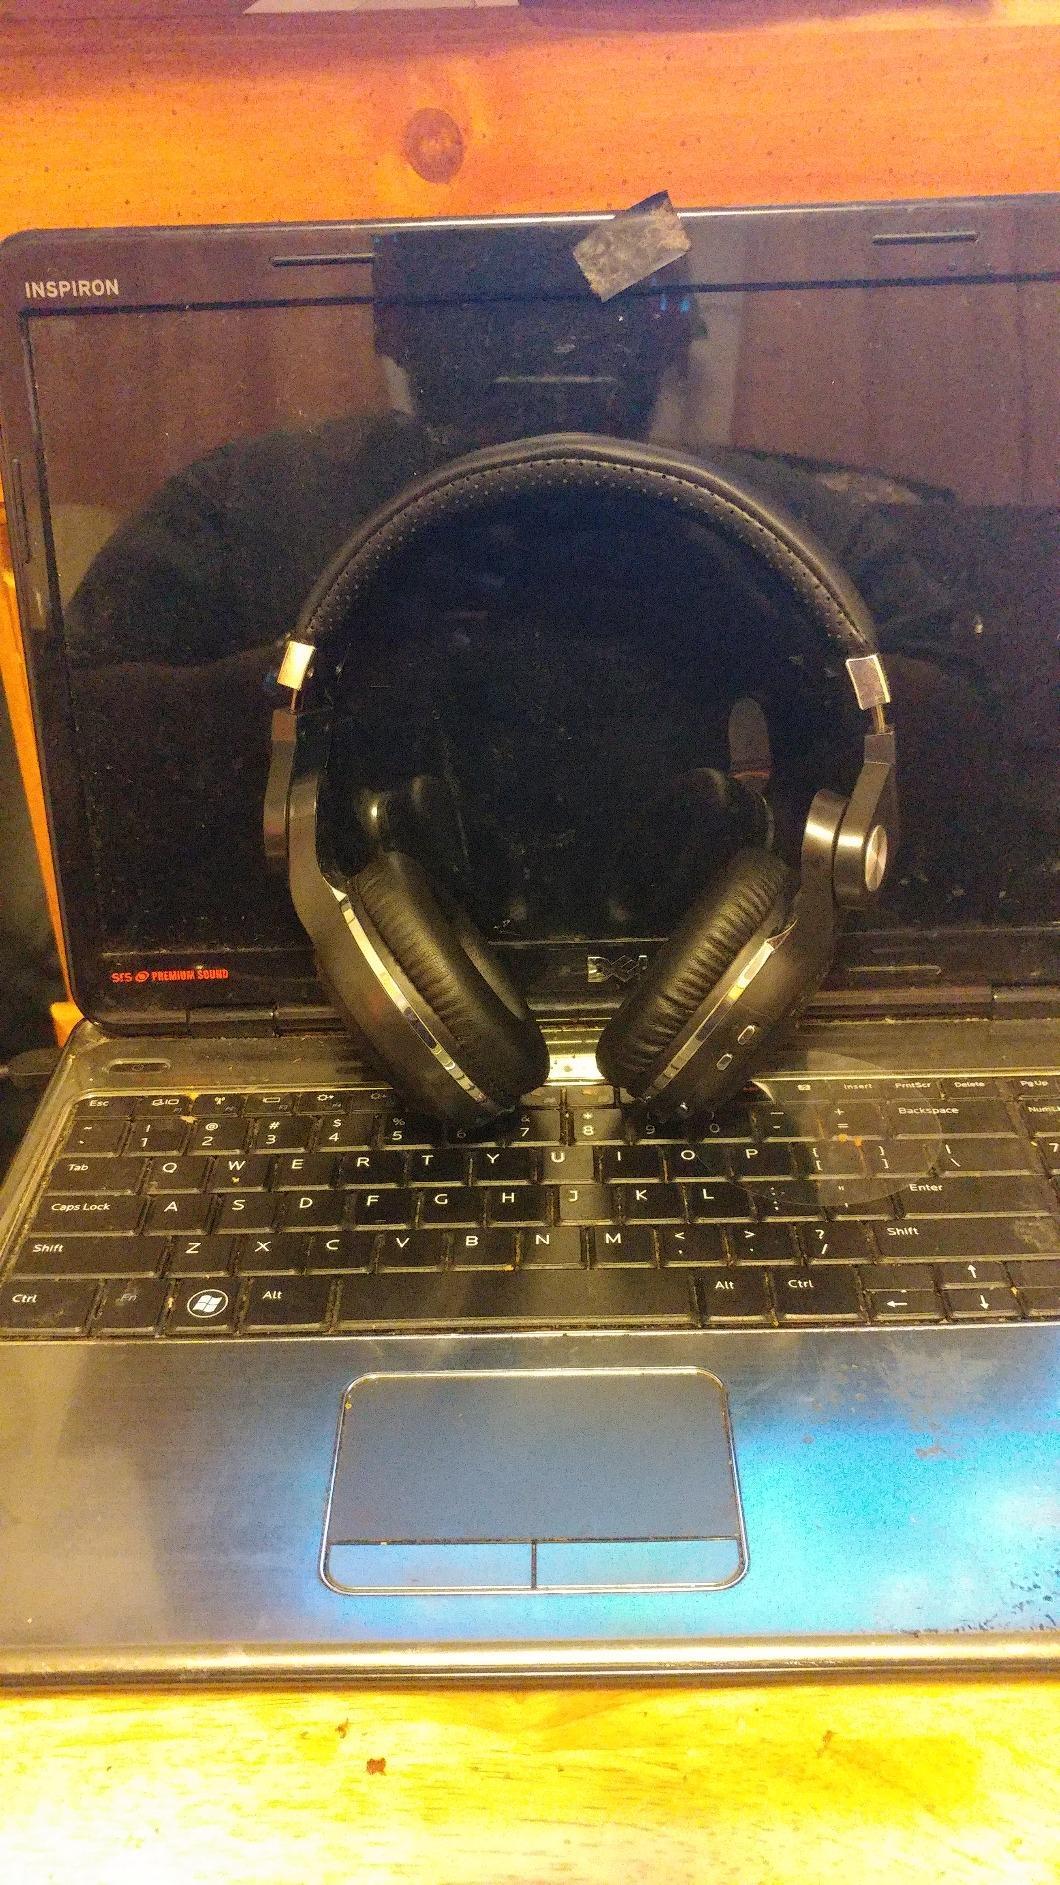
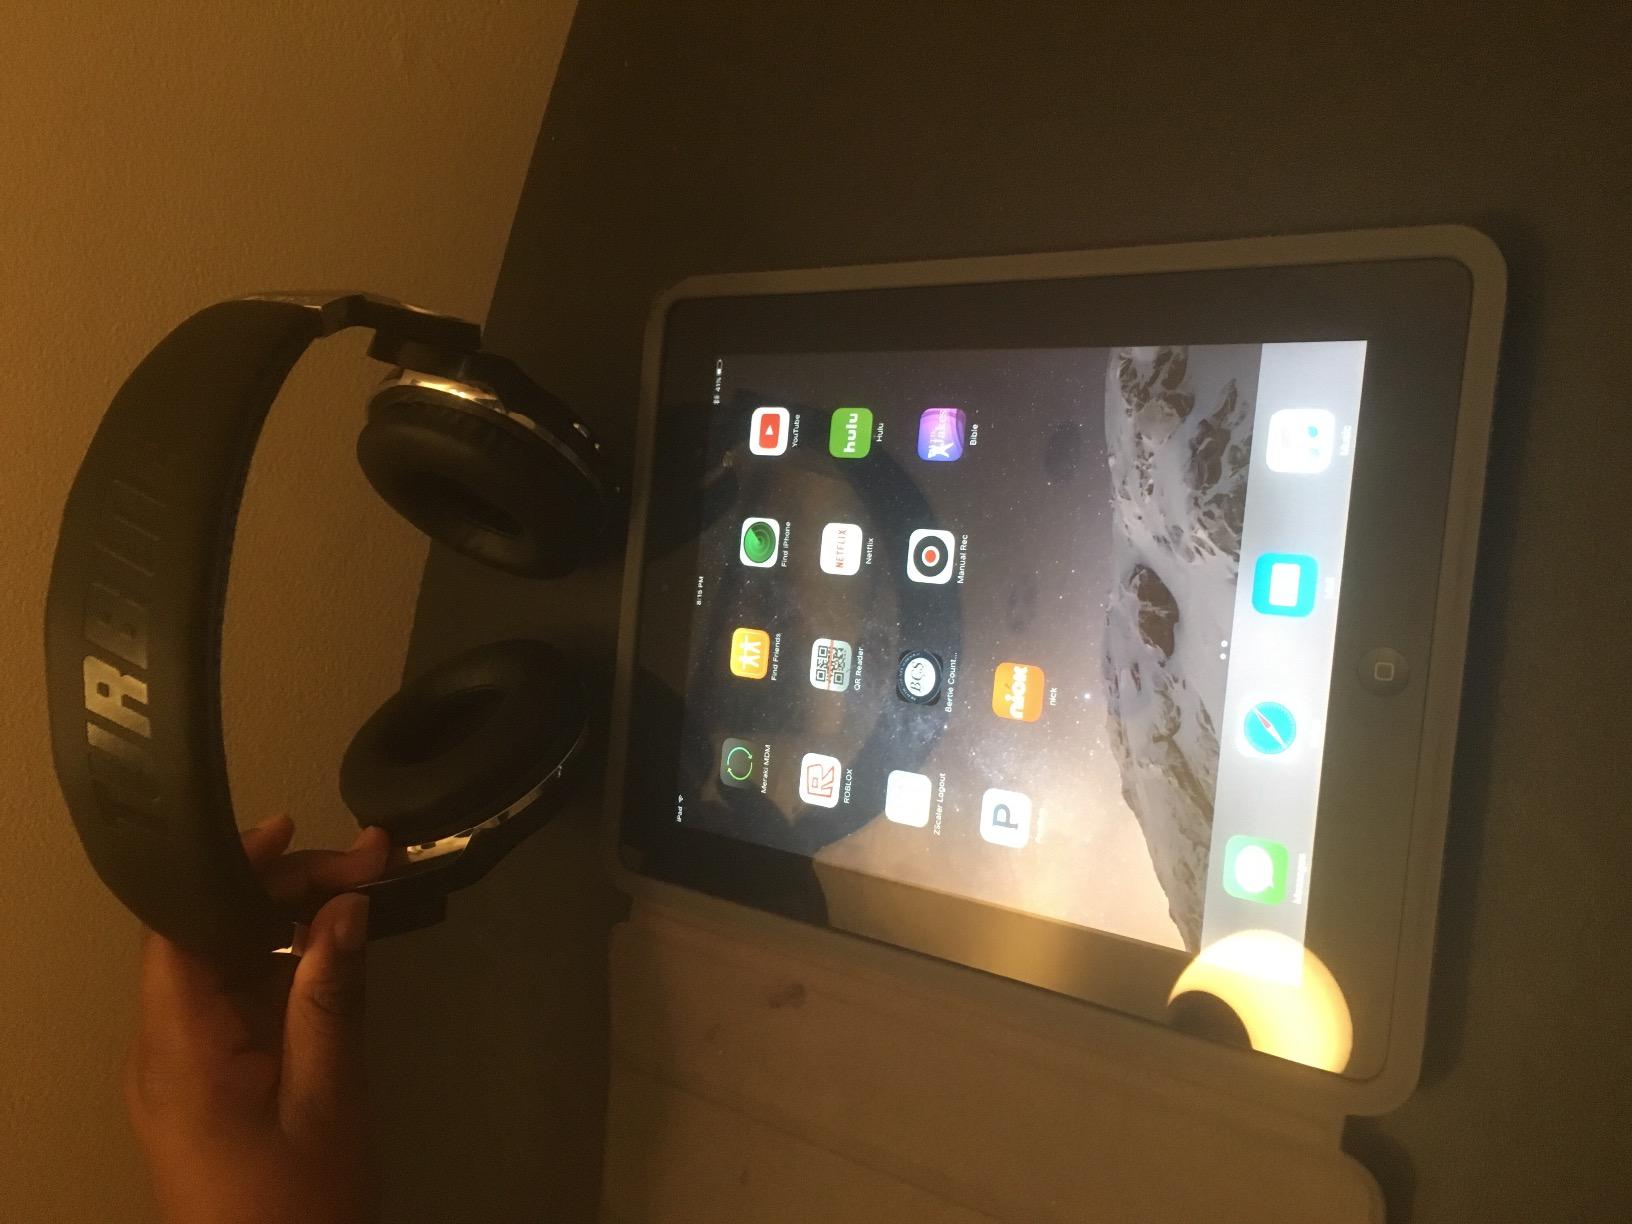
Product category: headphones
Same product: yes